Percy Grainger

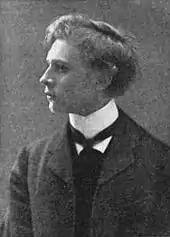
Grainger aged 18, towards the end of his Frankfurt years

In Frankfurt, Rose established herself as a teacher of English; her earnings were supplemented by contributions from John Grainger, who had settled in Perth. The Hoch Conservatory's reputation for piano teaching had been enhanced by the tenure, until 1892, of Clara Schumann as head of piano studies. Grainger's piano tutor was James Kwast, who developed his young pupil's skills to the extent that, within a year, Grainger was being lauded as a prodigy. Grainger had difficult relations with his original composition teacher, Iwan Knorr; he withdrew from Knorr's classes to study composition privately with Karl Klimsch, an amateur composer and folk-music enthusiast, whom he would later honour as "my only composition teacher".